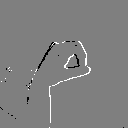
ASL letter: o